Mosbach Abbey

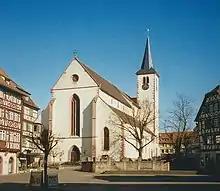

As part of the systematic Carolingian Christianisation of this part of Germany, a number of monasteries were set up, covering between them the whole region of the Odenwald: Amorbach, Lorsch and Fulda, all founded in the 8th century, and Mosbach, the southernmost and least documented. It is first mentioned in a reference in the records of Reichenau Abbey in 825, but in the context of the other monastic foundations in the Odenwald, it seems likely that it was also founded in the previous century. The next record of it is in 976, when Emperor Otto II granted it to Worms Cathedral chapter as a private episcopal monastery. In about 1000, it was changed from a Benedictine house to one of canons regular. In 1268 however the abbey regained its independence with the re-grant of the right to elect its own abbots.